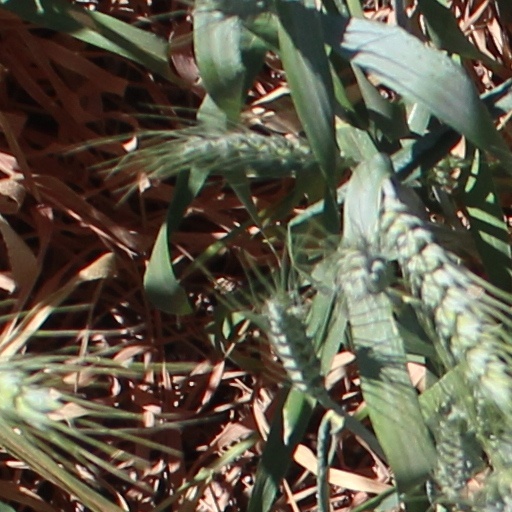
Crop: wheat